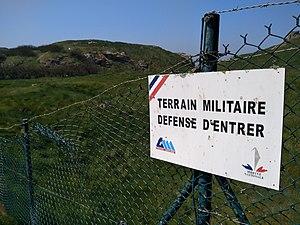
Clôture et panneau indiquant ""terrain militaire, défense d'entrer"" sur l'île de Cézembre (35, France)"
Cézembre est une île côtière située en baie de Saint-Malo. D'une superficie de 9,5 hectares, elle est inhabitée, à l'exception d'un hôtel-restaurant ouvert durant la saison estivale. L'île est située sur le territoire communal de Saint-Malo.